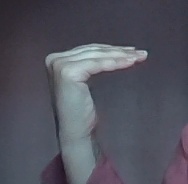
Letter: haa